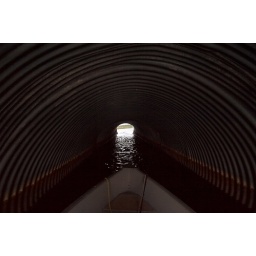
We had to cross beneath the access road into the camp via the tunnels.